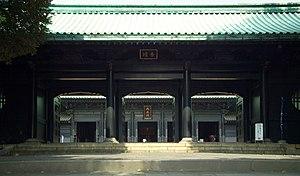
Hayashi Kinpō, aussi connu sous les noms de Hayashi Kanjun ou Hayashi Nobutaka, né en 1767 et décédé à l'âge de 29 ou 30 ans le 28 mai 1793, est un lettré néo-confucéen de l'école Cheng-Zhu, administrateur du système des hautes études du shogunat Tokugawa durant l'époque d'Edo. Il fait partie des lettrés confucéens du clan Hayashi.
Le Yushima Seidō est un temple confucéen situé dans l'arrondissement de Bunkyō à Tokyo. Il est à l'origine bâti durant l'ère Genroku mais est détruit lors du grand séisme de 1923 de Kantō. Le temple d'aujourd'hui est une reconstruction moderne.
Hayashi Ryūkō, né en 1681 à Edo au Japon et décédé à l'âge de 79 ans le 11 décembre 1758 dans cette même ville, est un lettré néo-confucéen, enseignant et administrateur du système des hautes études du shogunat Tokugawa durant l'époque d'Edo. Il fait partie des lettrés confucéens du clan Hayashi.
Hayashi Sōken est un lettré néo-confucéen, administrateur du système des hautes études du shogunat Tokugawa durant l'époque d'Edo. Il fait partie des lettrés confucéens du clan Hayashi.